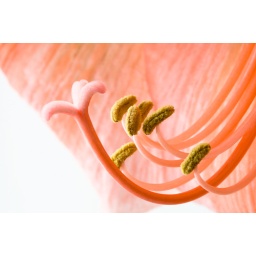
Light is provided by a large window off camera left, mainly providing sky light and light reflected off a large snow bank.